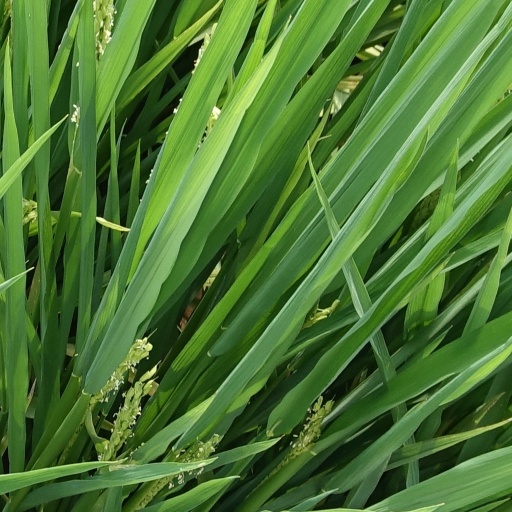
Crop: rice